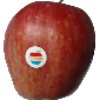
Label: Apple Red 1